Analytical psychology

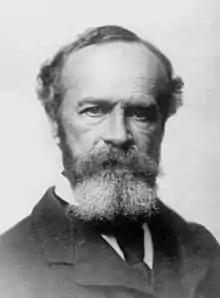
American philosopher of pragmatism William James greatly influenced C. G. Jung's thinking.

Jung's postulated unconscious was quite different from the model proposed by Freud, despite the great influence that the founder of psychoanalysis had had on him. In particular, tensions manifested between him and Freud because of various disagreements, including those concerning the nature of the libido. Jung the importance of sexual development as an instinctual drive and focused on the collective unconscious: the part of the unconscious that contains memories and ideas which Jung believed were inherited from generations of ancestors. While he accepted that libido was an important source for personal growth, unlike Freud, Jung did not consider that libido alone was responsible for the formation of the core personality. Due to the particular hardships Jung had endured growing up, he believed his personal development and that of everyone was influenced by factors unrelated to sexuality.